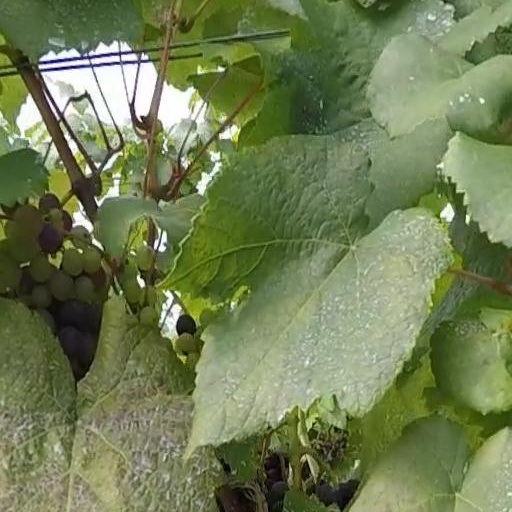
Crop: grape